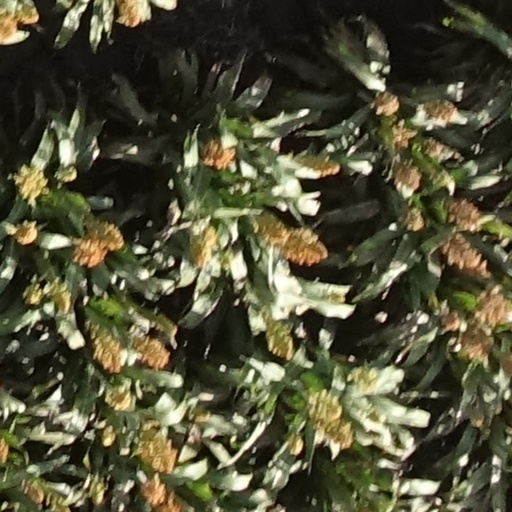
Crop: sorghum